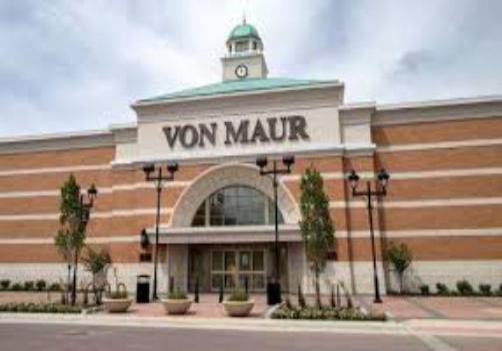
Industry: Others